Jay North

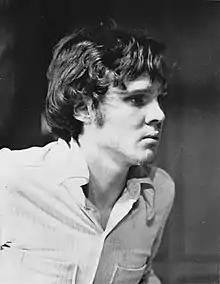
North as Don Baker in a dinner theater production of "Butterflies Are Free",

After completing filming on the "Maya" television series, North found work as a voice actor for animated television series, providing the voices of Prince Turhan in the "Arabian Knights" segment of "The Banana Splits Adventure Hour", Terry Dexter in "Here Comes the Grump", and a teenaged Bamm-Bamm Rubble on "The Pebbles and Bamm-Bamm Show". In 1971, he left Hollywood for Chicago to perform in dinner theater, appearing in several stage productions, including principal roles in "Norman, Is That You?" and "Butterflies Are Free". In January 1972, while appearing in "Butterflies Are Free", 20-year-old North met actress Kathleen Brucher, who had a four-year-old son from a previous marriage. After touring with the production for over a year, the two returned to Los Angeles and were married on July 20, 1973, but the marriage lasted less than a year. The young couple separated in April 1974, and their divorce was final on October 21, 1974.